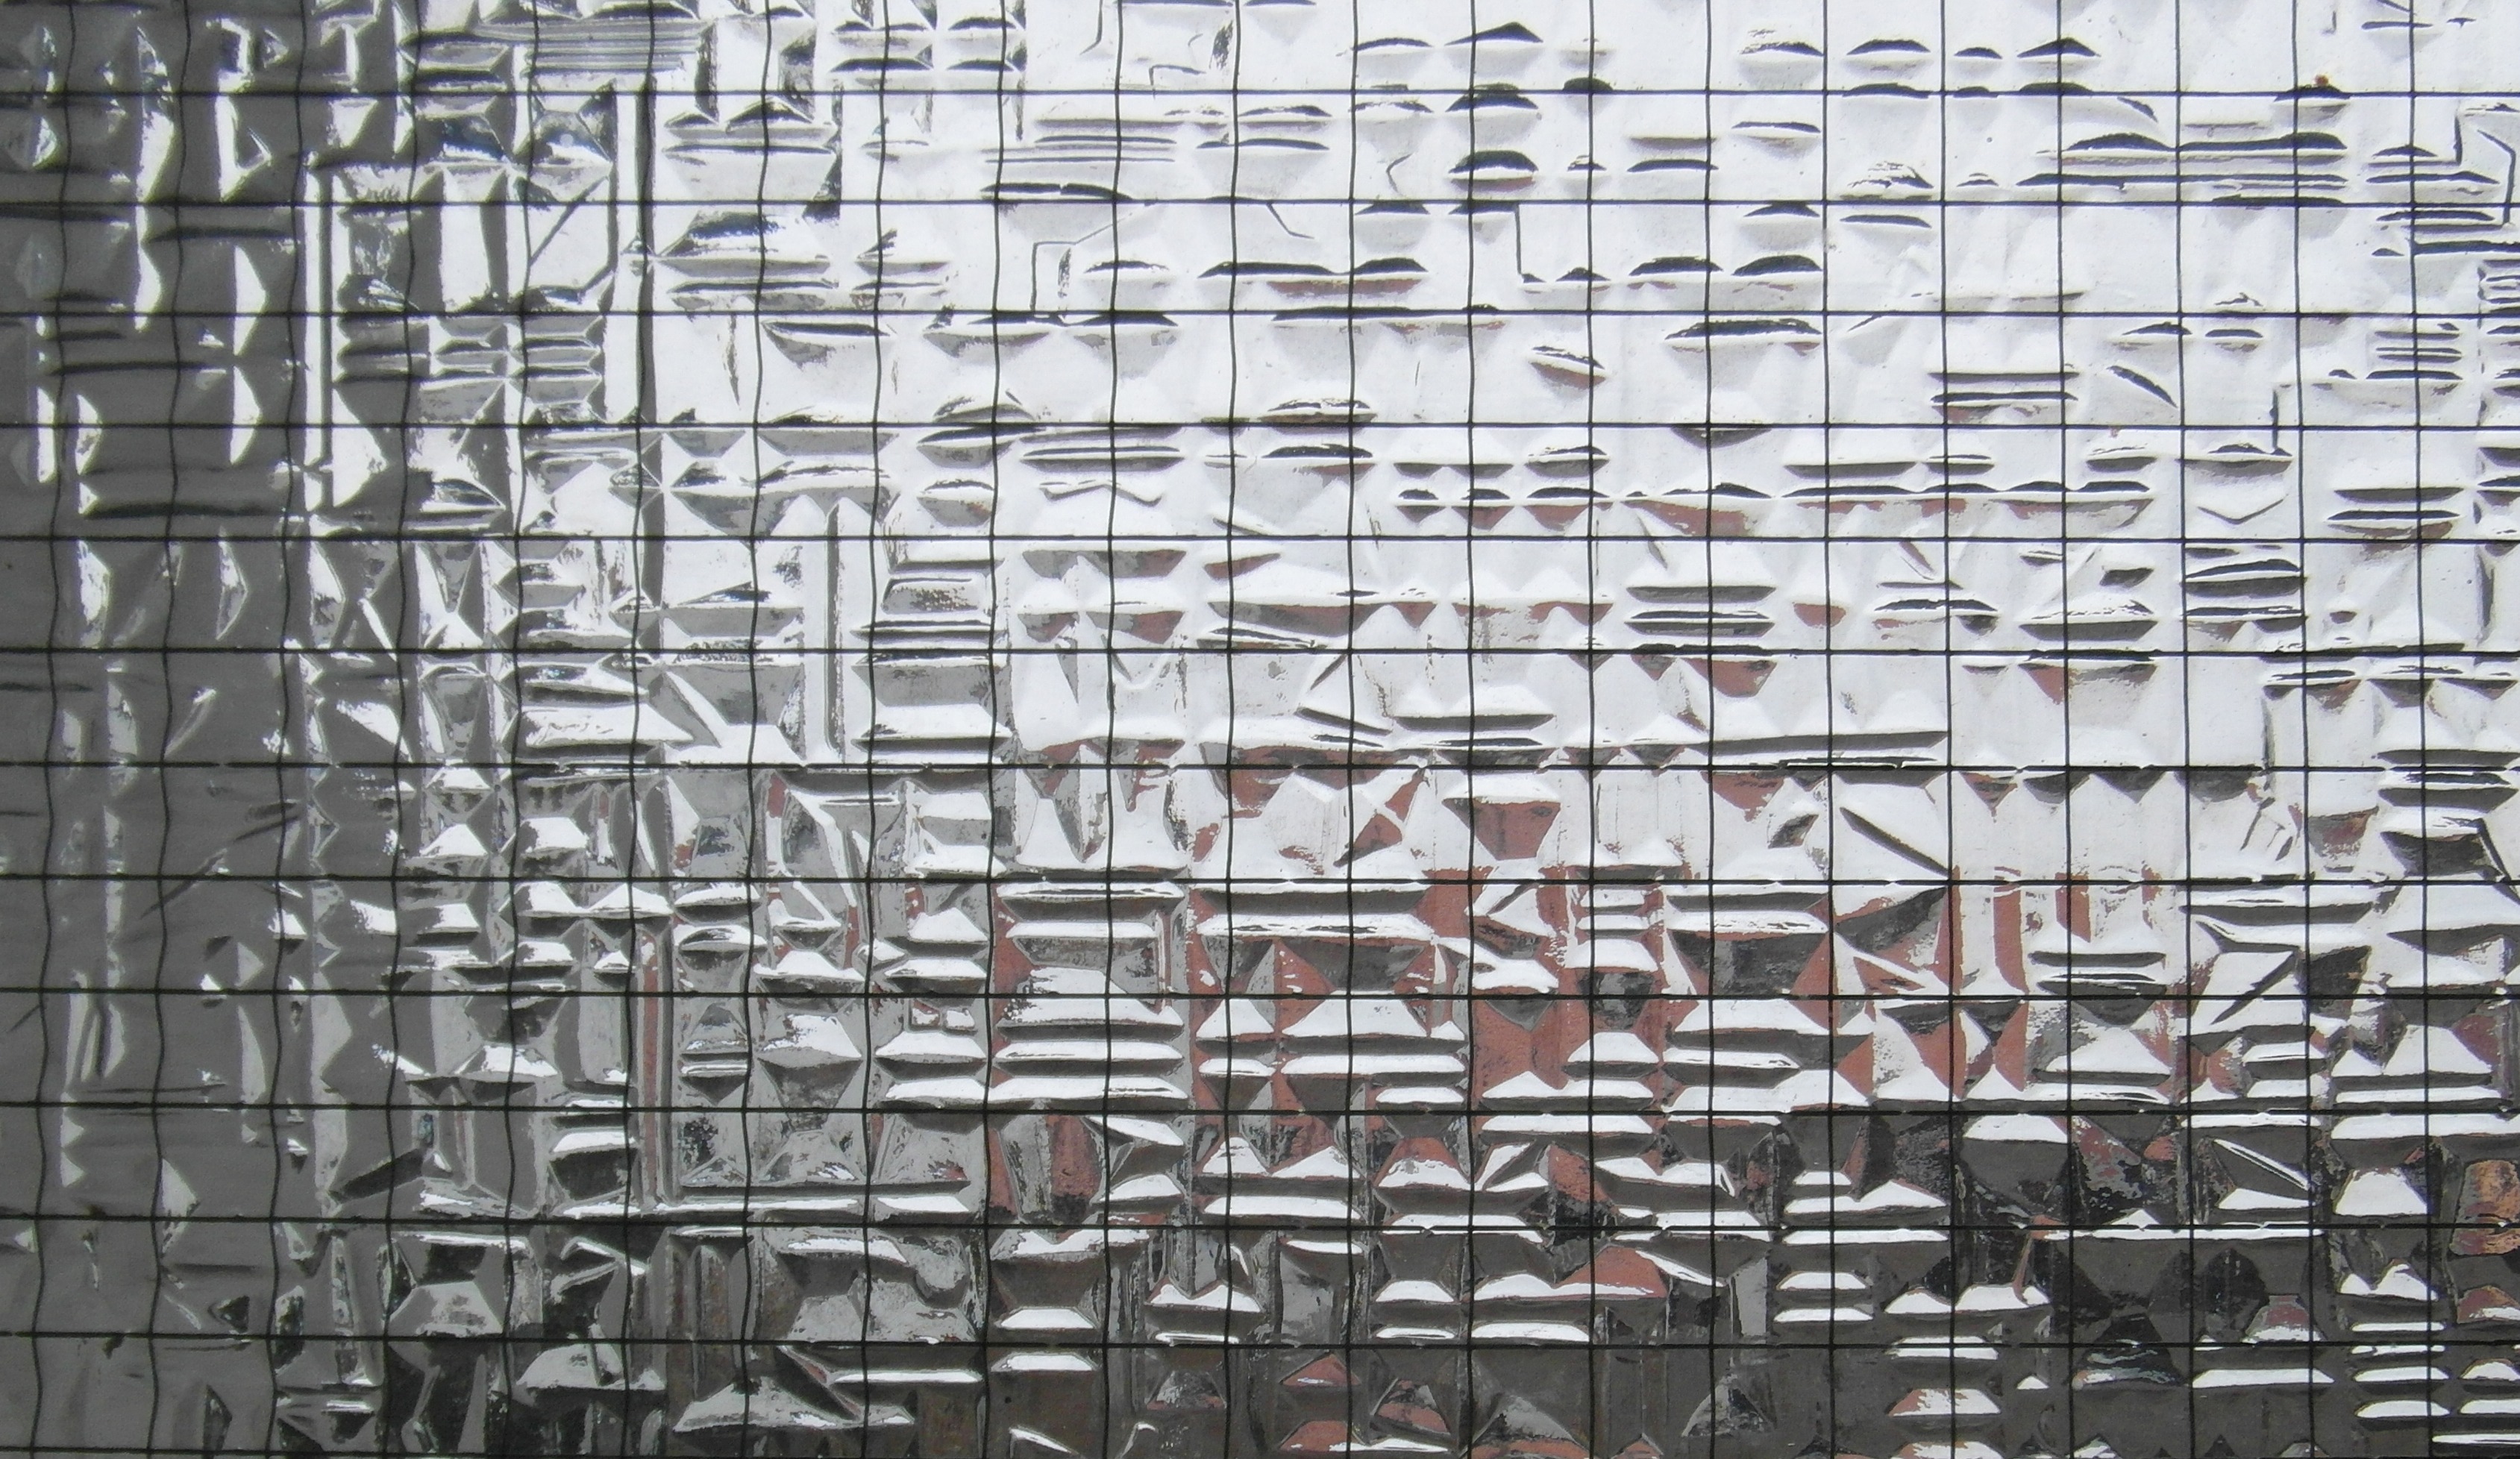
structure, texture, glass, wall, pattern, line, facade, brick, art, background, drawing, design, wallpaper, disc, flooring, residential area